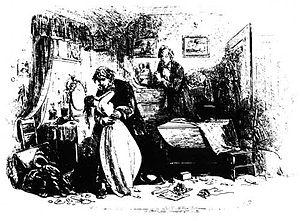
David Copperfield ou L'Histoire, les aventures et l'expérience personnelles de David Copperfield le jeune API : [ˈdeɪ.vɪd ˈkɒ.pə.ˈfiːld]) est le huitième roman de Charles Dickens et le premier de cet auteur à présenter un narrateur à la première personne. Il a été publié en vingt numéros et dix-neuf parutions, par Bradbury and Evans, entre 1849 et 1850, avec des illustrations de Hablot Knight Browne, dit Phiz.